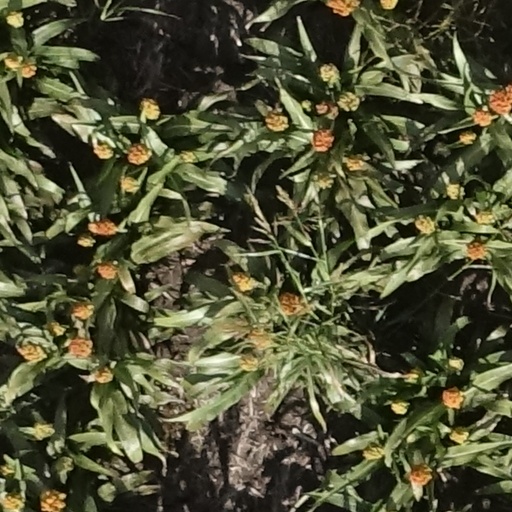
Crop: sorghum